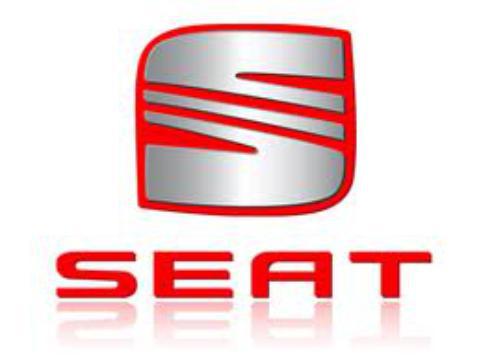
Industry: Transportation